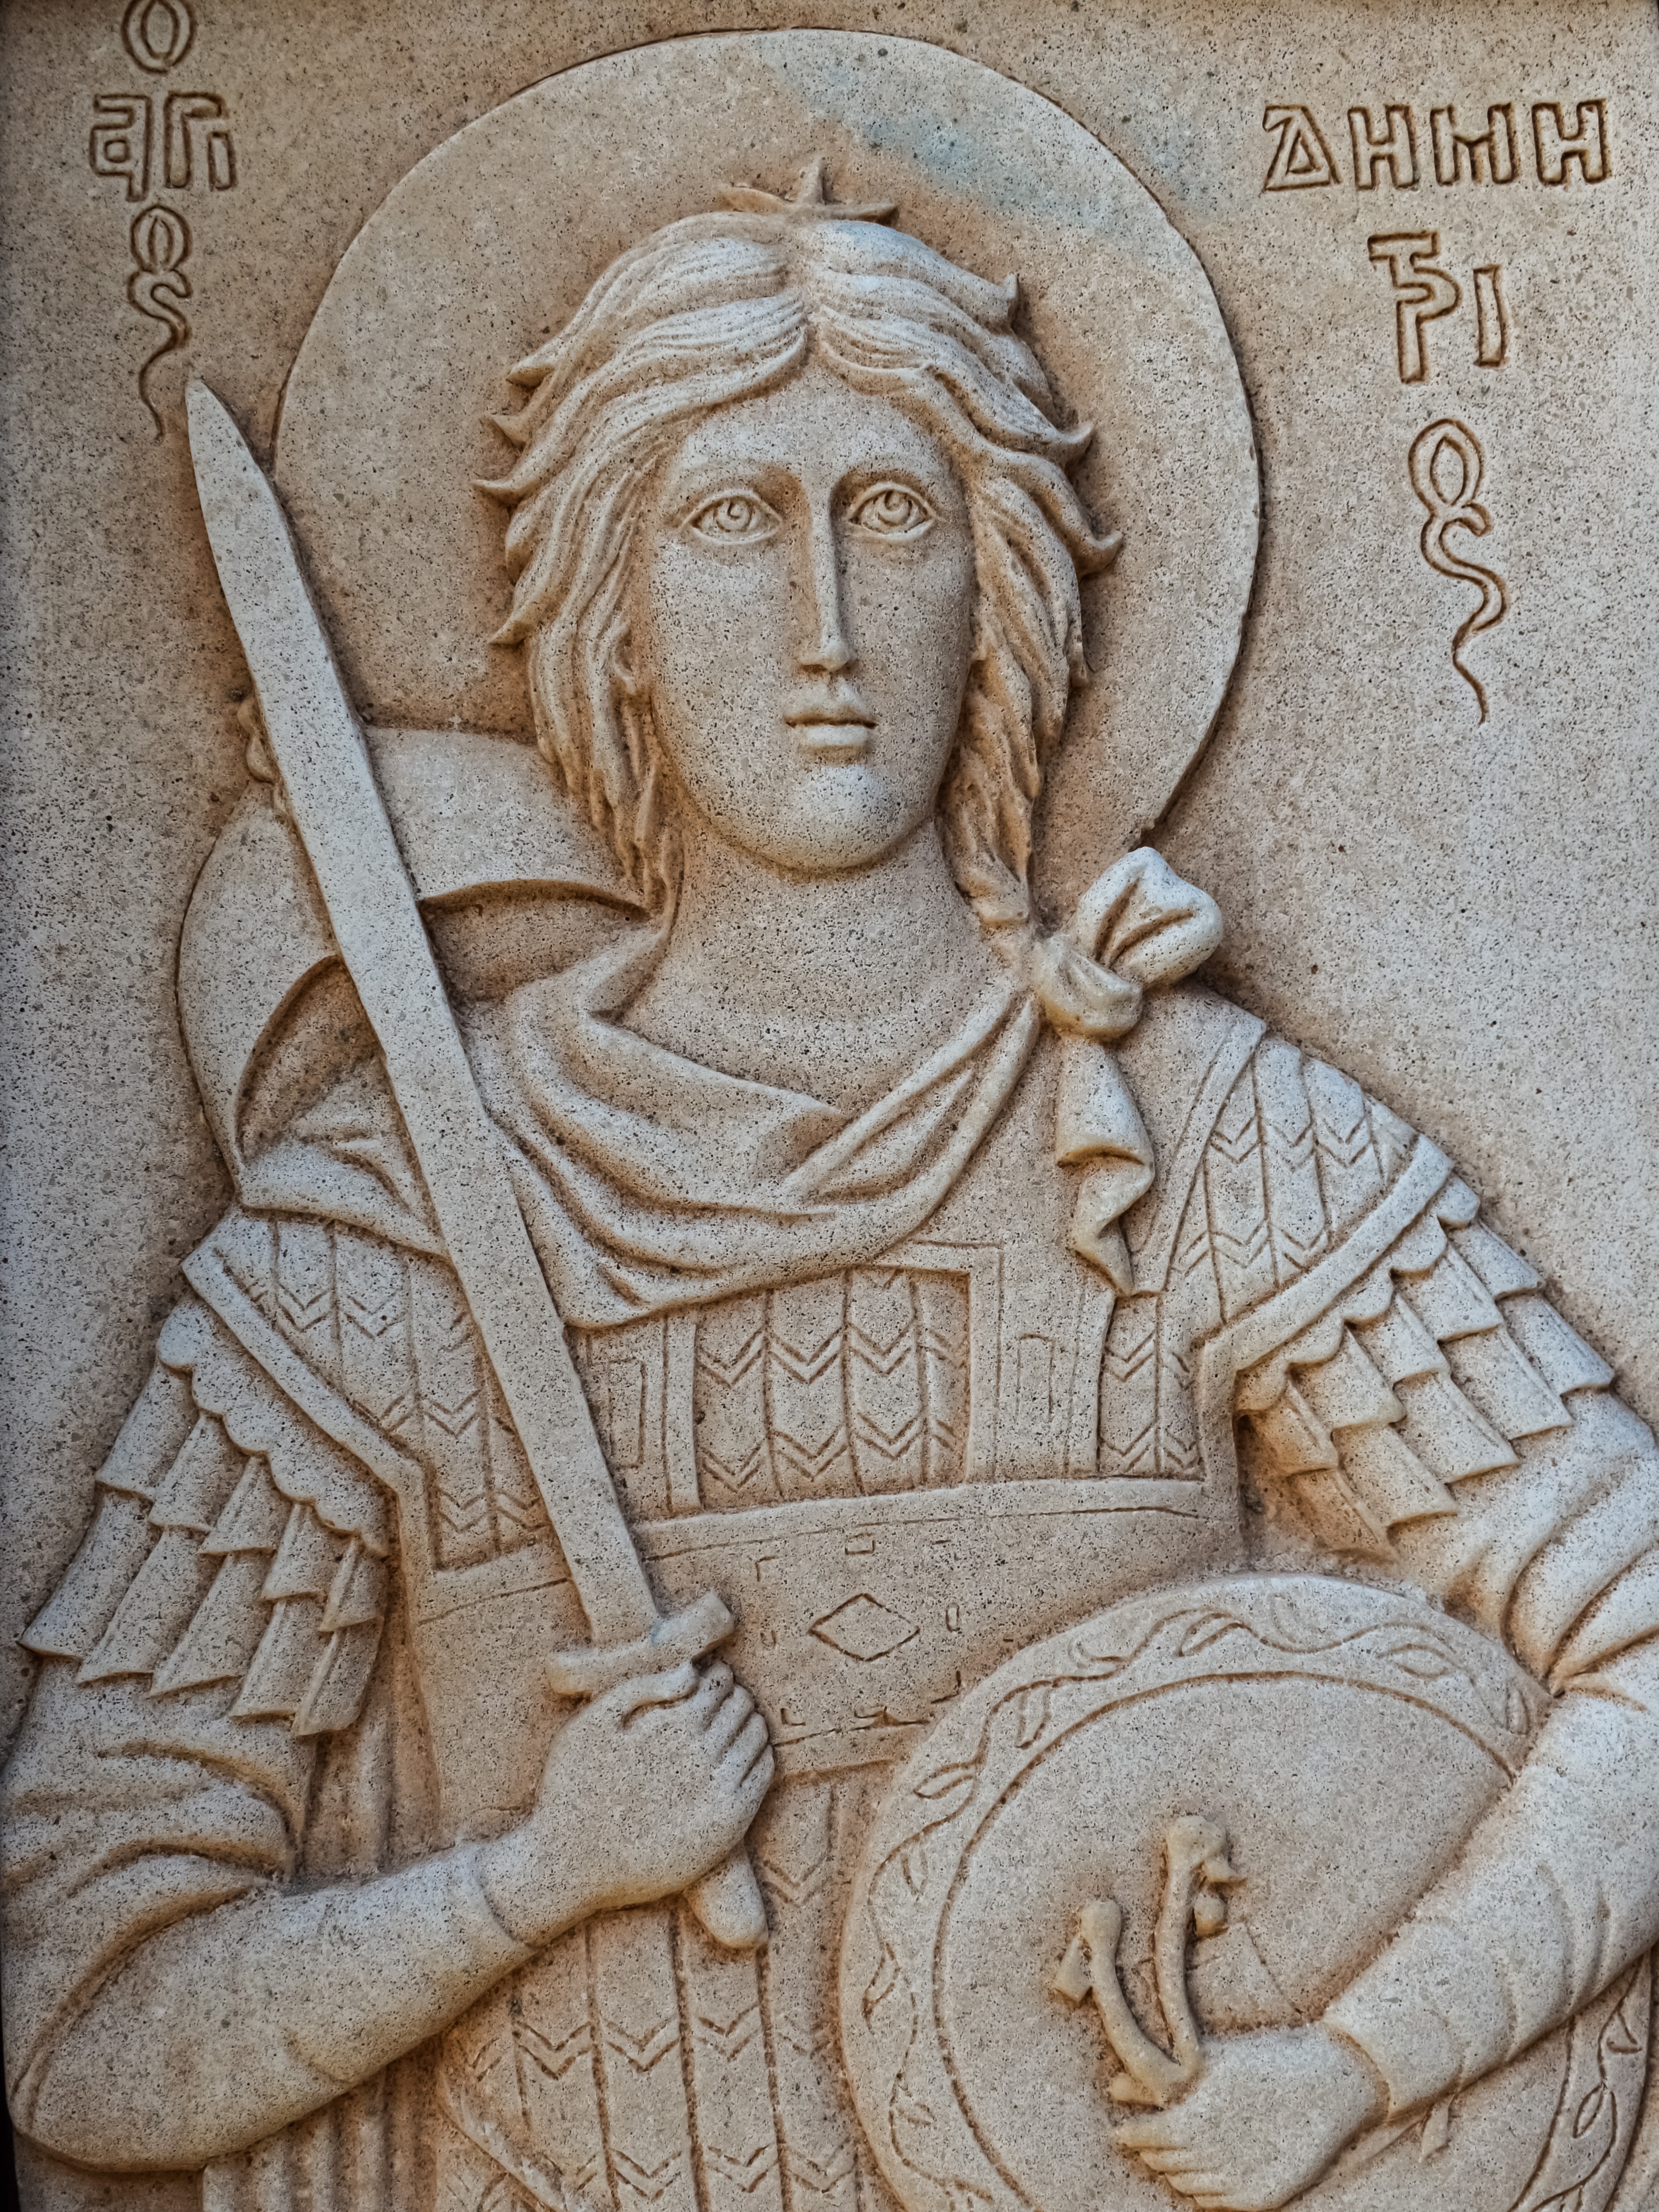
sand, architecture, wall, stone, statue, religion, church, sculpture, art, drawing, temple, orthodox, carving, relief, engraving, cyprus, mythology, stele, ayia napa, archaeological site, stone carving, ancient history, saint demetrius